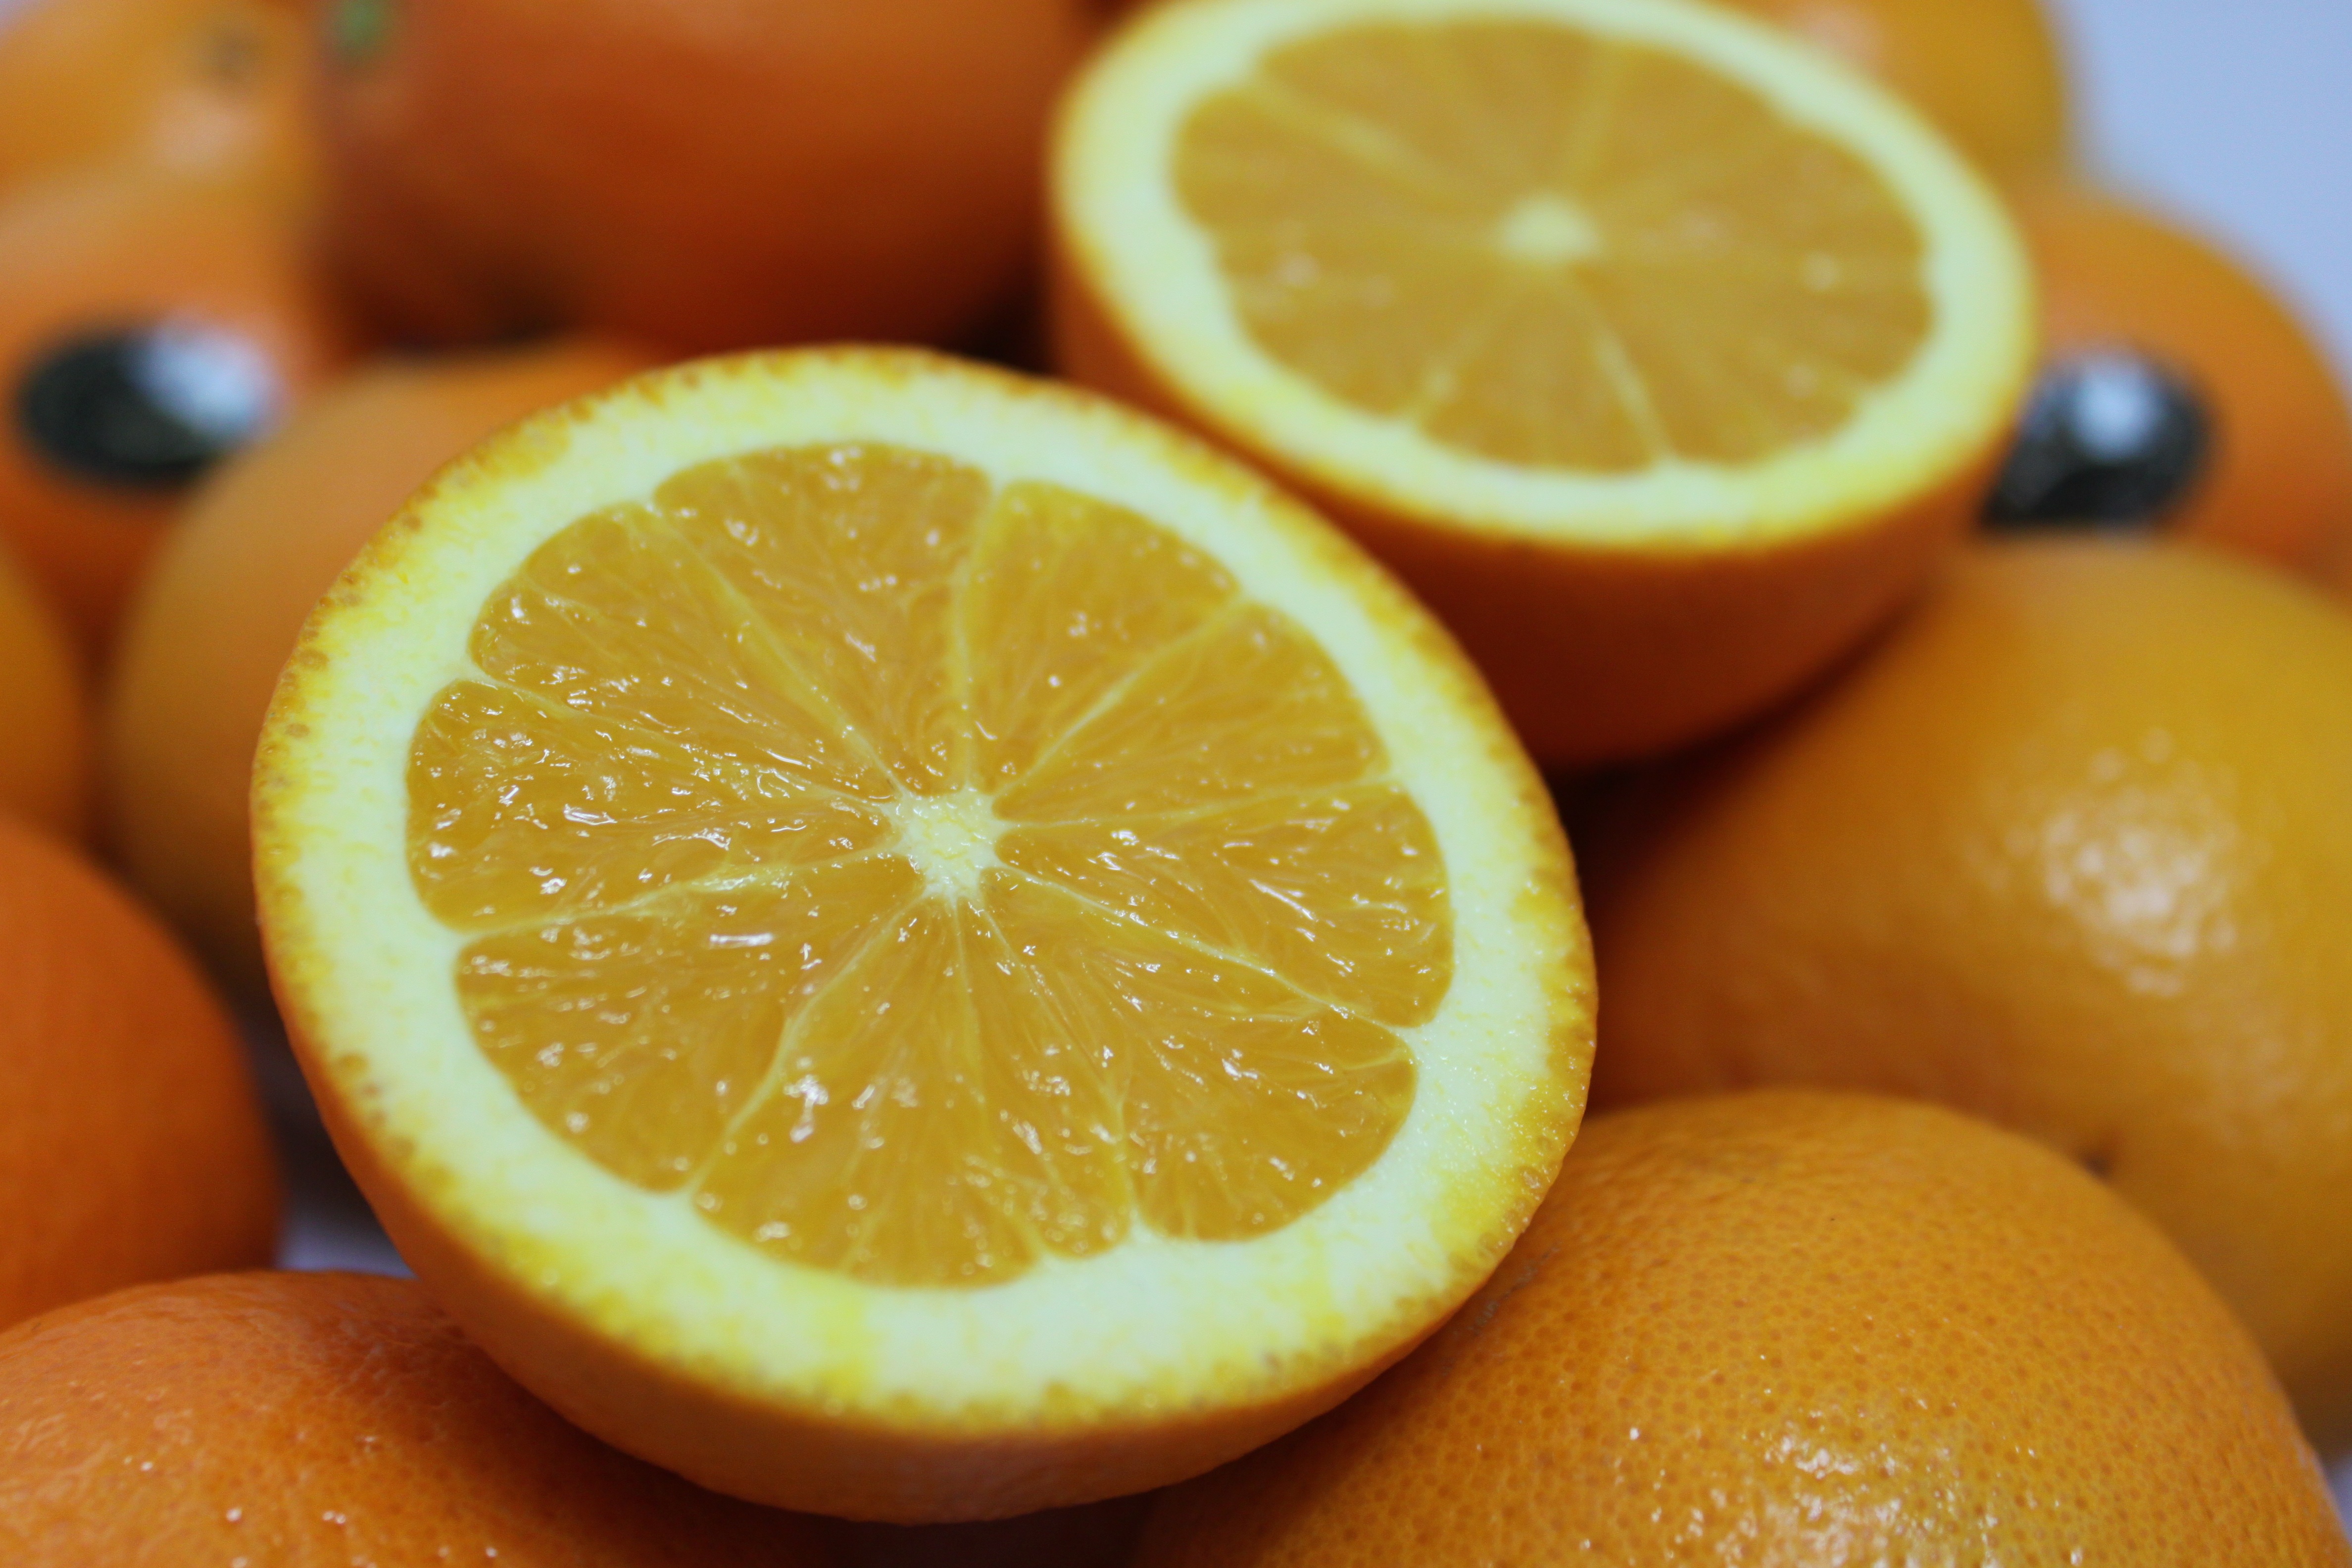
plant, fruit, orange, food, produce, lemon, juice, vitamin, tangerine, clementine, citrus, flowering plant, bitter orange, mandarin orange, land plant, sweet lemon, meyer lemon, tangelo, lemon lime, valencia orange